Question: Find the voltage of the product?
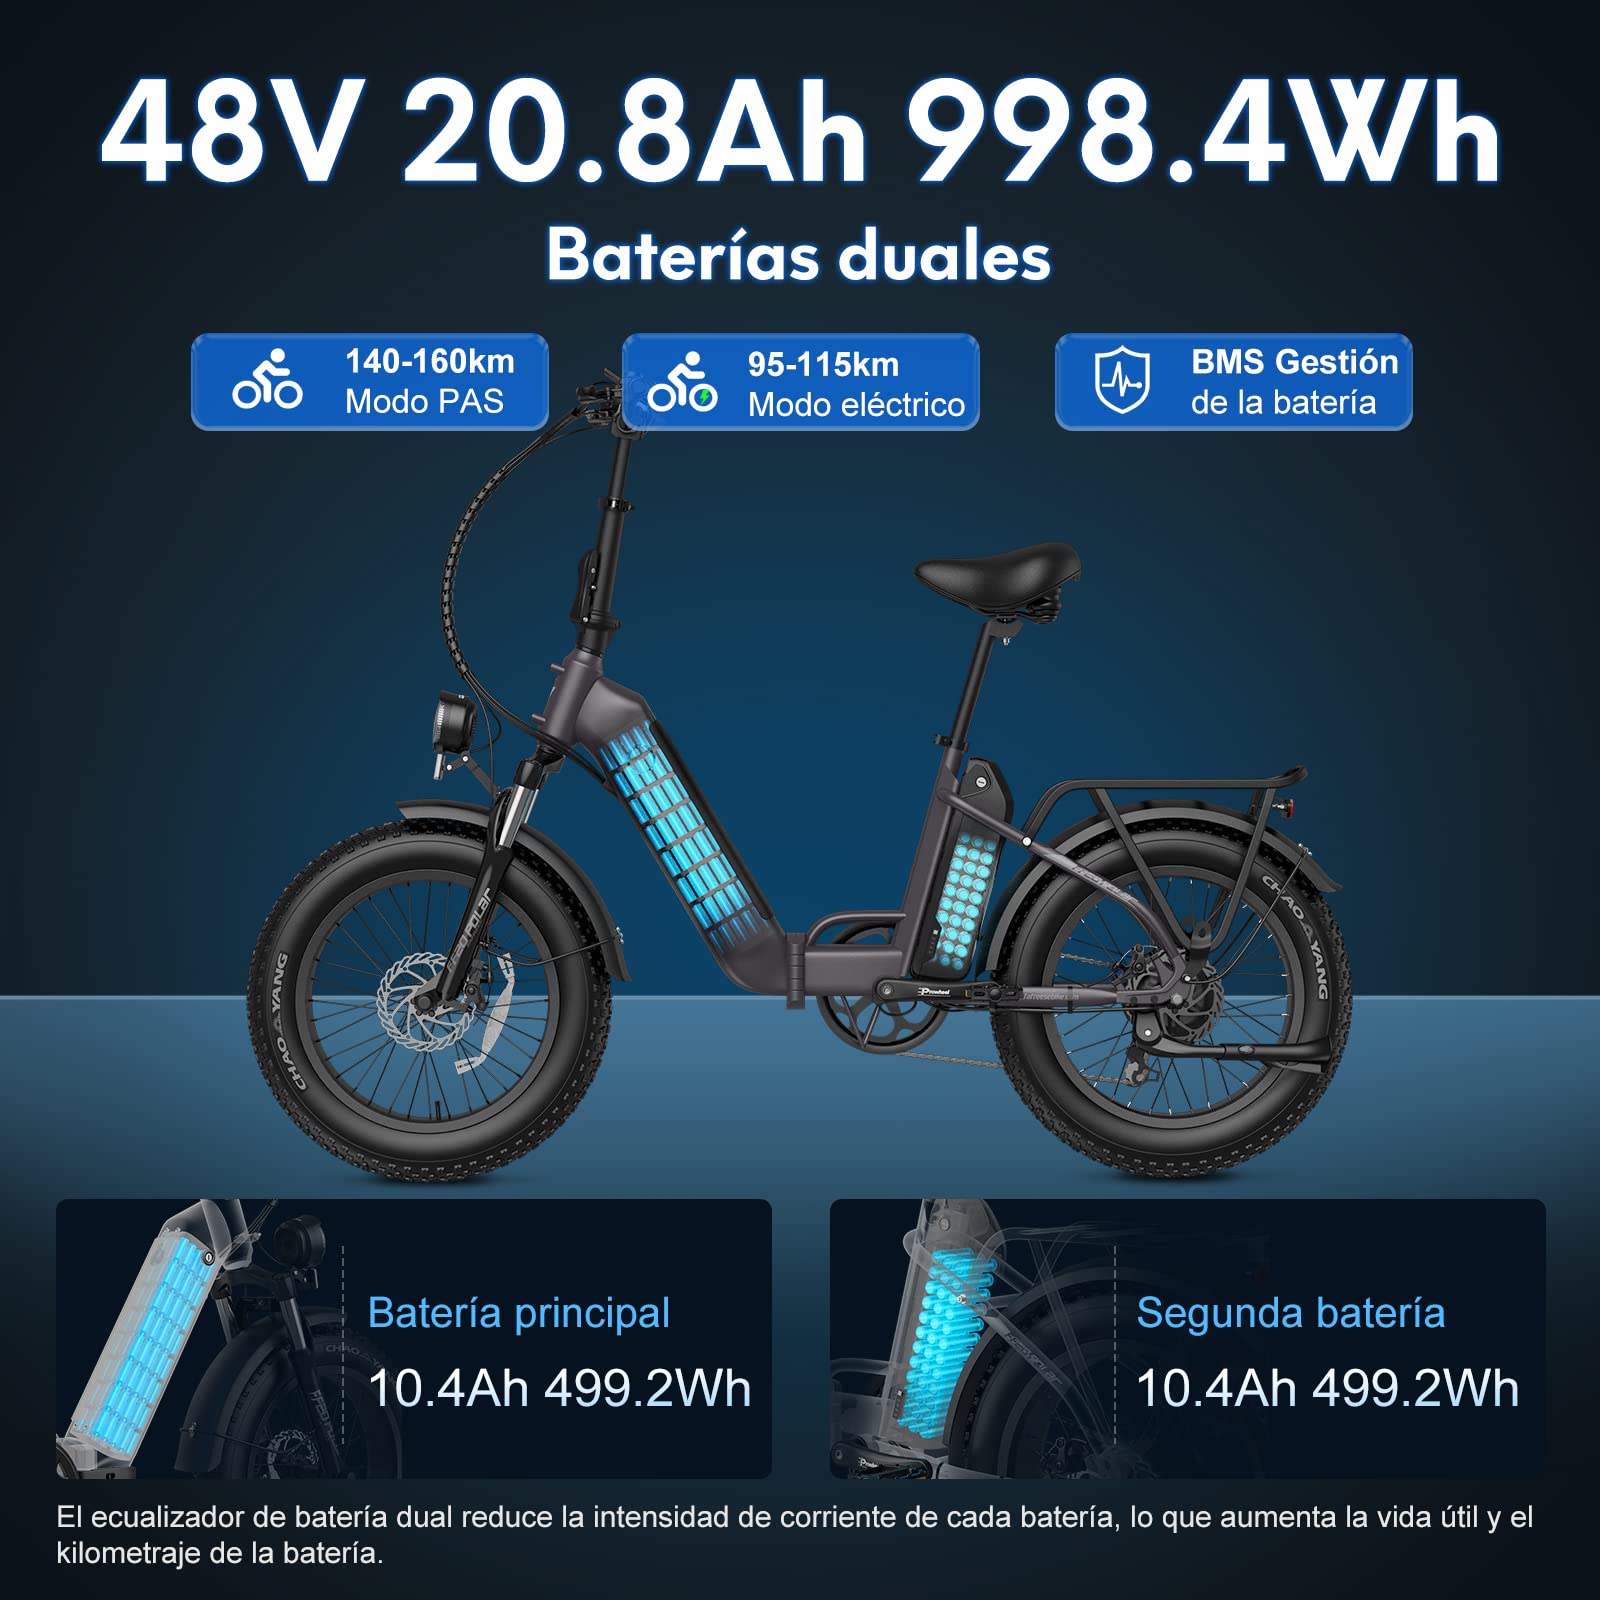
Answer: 48.0 volt